Bir-Hakeim station

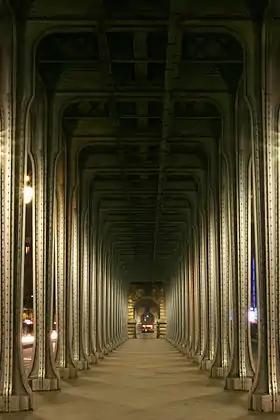
Passy viaduct on Bir-Hakeim Bridge

The station opened as part of the former Line 2 South on 24 April 1906, when it was extended from Passy to Place d'Italie. On 14 October 1907 "Line 2 South" was incorporated into Line 5. It was incorporated into line 6 on 12 October 1942. The station was called "Quai de Grenelle" until 18 June 1949, when it was renamed to commemorate the battle of Bir Hakeim. A commemorative panel is situated at the entrance of the platform for trains traveling towards Nation. The station was the location of the "Barrière de la Cunette", a gate built for the collection of taxation as part of the Wall of the Farmers-General; the gate was built between 1784 and 1788 and demolished in the nineteenth century.